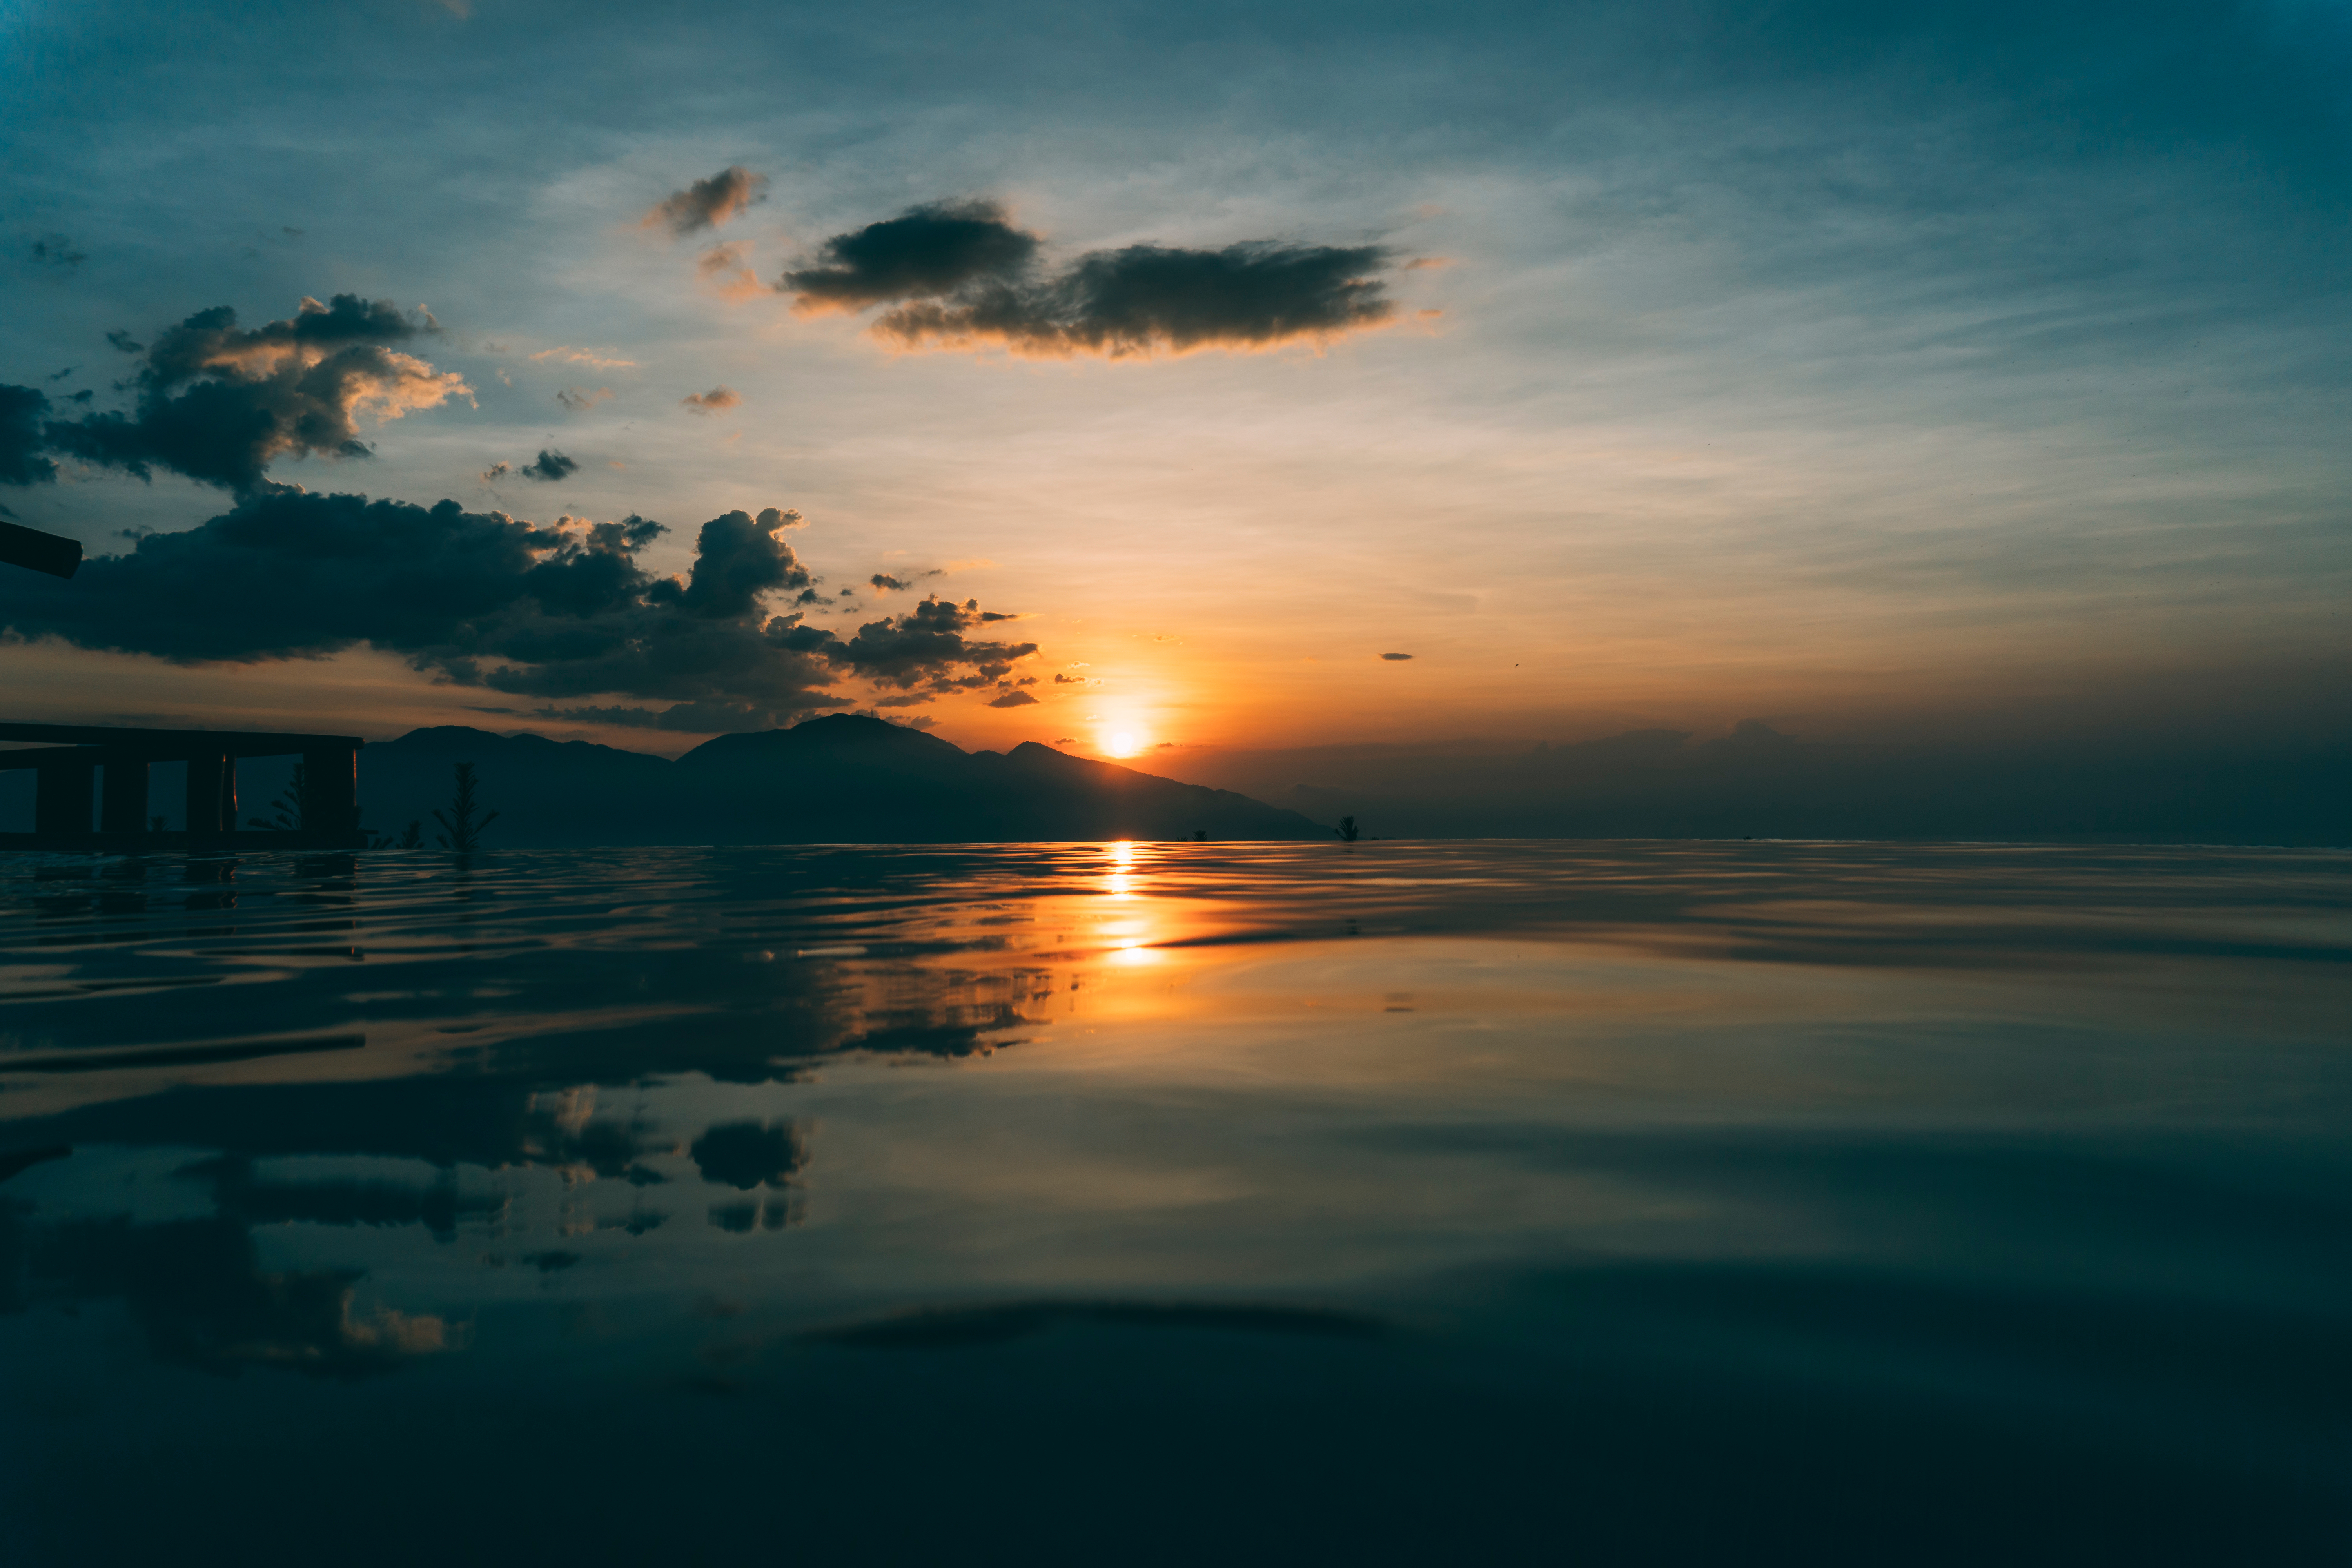
beach, sea, coast, ocean, horizon, cloud, sky, sun, sunrise, sunset, sunlight, morning, wave, dawn, atmosphere, dusk, evening, reflection, bay, body of water, afterglow, wind wave